Ioan Alexandru Brătescu-Voinești

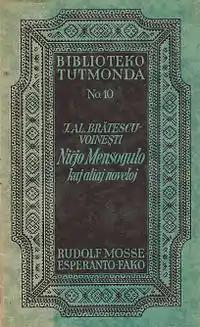
Cover of Brătescu-Voinești's sketches and novellas in the Esperanto edition of 1927

His first book was the 1903 "Nuvele și schițe", enlarged and re-edited as "În lumea dreptății" (1906), followed by "Întuneric și lumină" (1912), after which his fiction gave way to opinion journalism, collected as "În slujba păcei" (1919). In 1912, he served as interim director of the National Theatre Bucharest. In 1913, he served as a platoon commander in the Second Balkan War; he was amused by the respect his troops showed due to his white hair, but also became a vehement pacifist thanks to the experience. This caused a break with "Viața Românească", which he believed was leading public opinion in the wrong direction. He was credited with co-writing the 1915 play "Sorana" alongside A. de Herz, but later claimed the latter had not contributed a single line. He reissued the play in 1920 without Herz' name on the cover, prompting the latter to sue and win the case. From 1918 to 1919, he worked on "Dacia" and "Lamura", magazines he headed together with Vlahuță and, following the latter's death, alone from 1919 to 1922. His task at "Dacia", communicated from government sources, was to discredit those who had collaborated with the country's German occupiers during World War I (of which Herz was emblematic). Brătescu-Voinești and his chief declined to do so, but nevertheless received warnings from potential targets such as Tudor Arghezi.